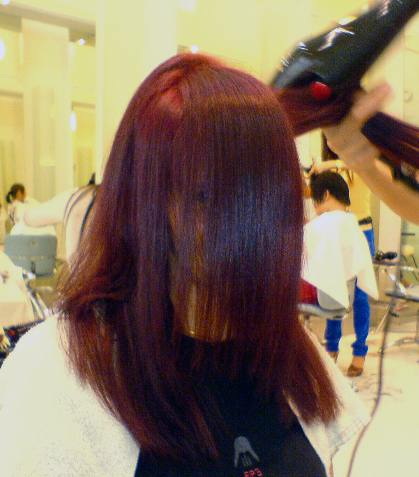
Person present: Yes